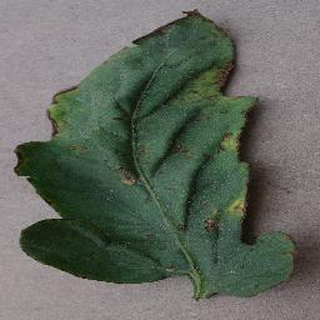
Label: tomato_bacterial_spot